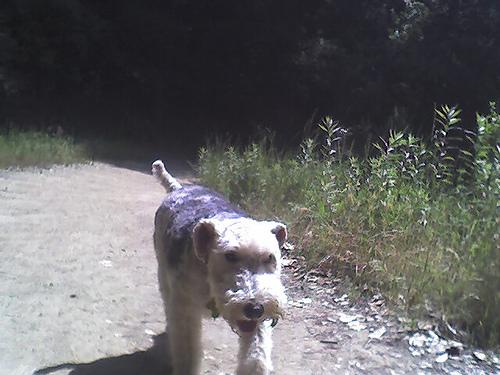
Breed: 226-n000057-wire_haired_fox_terrier